HJ-8

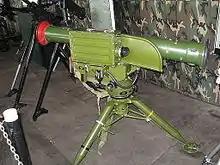
HJ-8 of the Sri Lankan Army.

The HJ-8 series is China's first indigenous anti-tank missile design and it can be considered an equivalent of the US BGM-71 TOW and Franco-German MILAN / Euromissile HOT anti-tank missiles. HJ-8 is a tube-launched, optically tracked and wire-guided missile system armed with a HEAT anti-tank warhead. The HJ-8 is a combination many experts believe of three Western antitank missile systems obtained from nations in the Middle East and Asia that were then examined, reverse engineered and modified: the tripod from the US BGM-71 TOW; the tracker-control unit from the French/German MILAN; and the missile from the UK Swingfire.